John Barclay (anatomist)

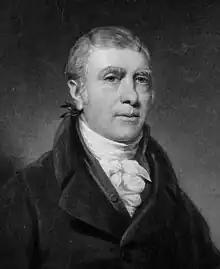
John Barclay

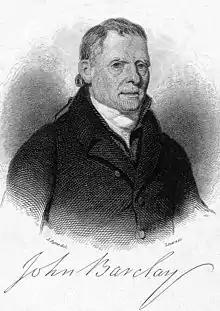
John Barclay later in life

John Barclay (10 December 1758 – 21 August 1826) was a Scottish comparative anatomist, extramural teacher in anatomy, and director of the Highland Society of Scotland.